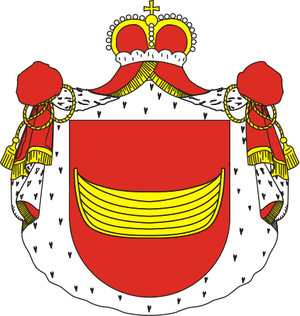
Poniński ou Ponińscy herb Łodzia est le nom d'une ancienne famille de la noblesse polonaise.